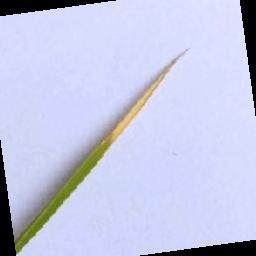
Label: Rice___Leaf_Blast